Giralda

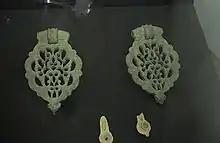
Original door knockers of the "Puerta del Perdón" (northern gate), on display inside the Giralda today

Before its partial destruction in a 1356 earthquake, the mosque was comparable in size to the great mosque of Cordoba and its walls faced the cardinal directions with mathematical preciseness. It had a rectangular floor plan measuring approximately 113 by 135 meters. The prayer hall was symmetrical and airy, with a still-extant courtyard, the "Patio de los Naranjos", or "Courtyard of Orange Trees"."" Its interior had a stucco-carved dome over the mihrab, as well as several matching carvings over the arched doorways. The minbar was decorated in a Cordoban style, constructed from expensive wood and embellished with sandalwood, ivory, ebony, gold, and silver. The main northern entrance to the courtyard, the present-day "Puerta del Perdón", contains a bronze-plated door with geometric decoration and floral knockers. The current knockers in place are replicas of the originals which are on display inside the Giralda tower.